Heritage Railway Stations Protection Act

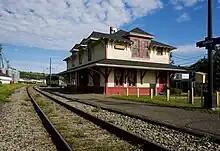
Built in 1904, the two-storey Amqui Train Station is protected under the Act

Designation of heritage railway stations and specific heritage features is made on the recommendation of the Historic Sites and Monuments Board of Canada by the minister responsible for Parks Canada. Requests to the Board, in turn, typically originate from local entities such as municipalities and historic preservation groups.